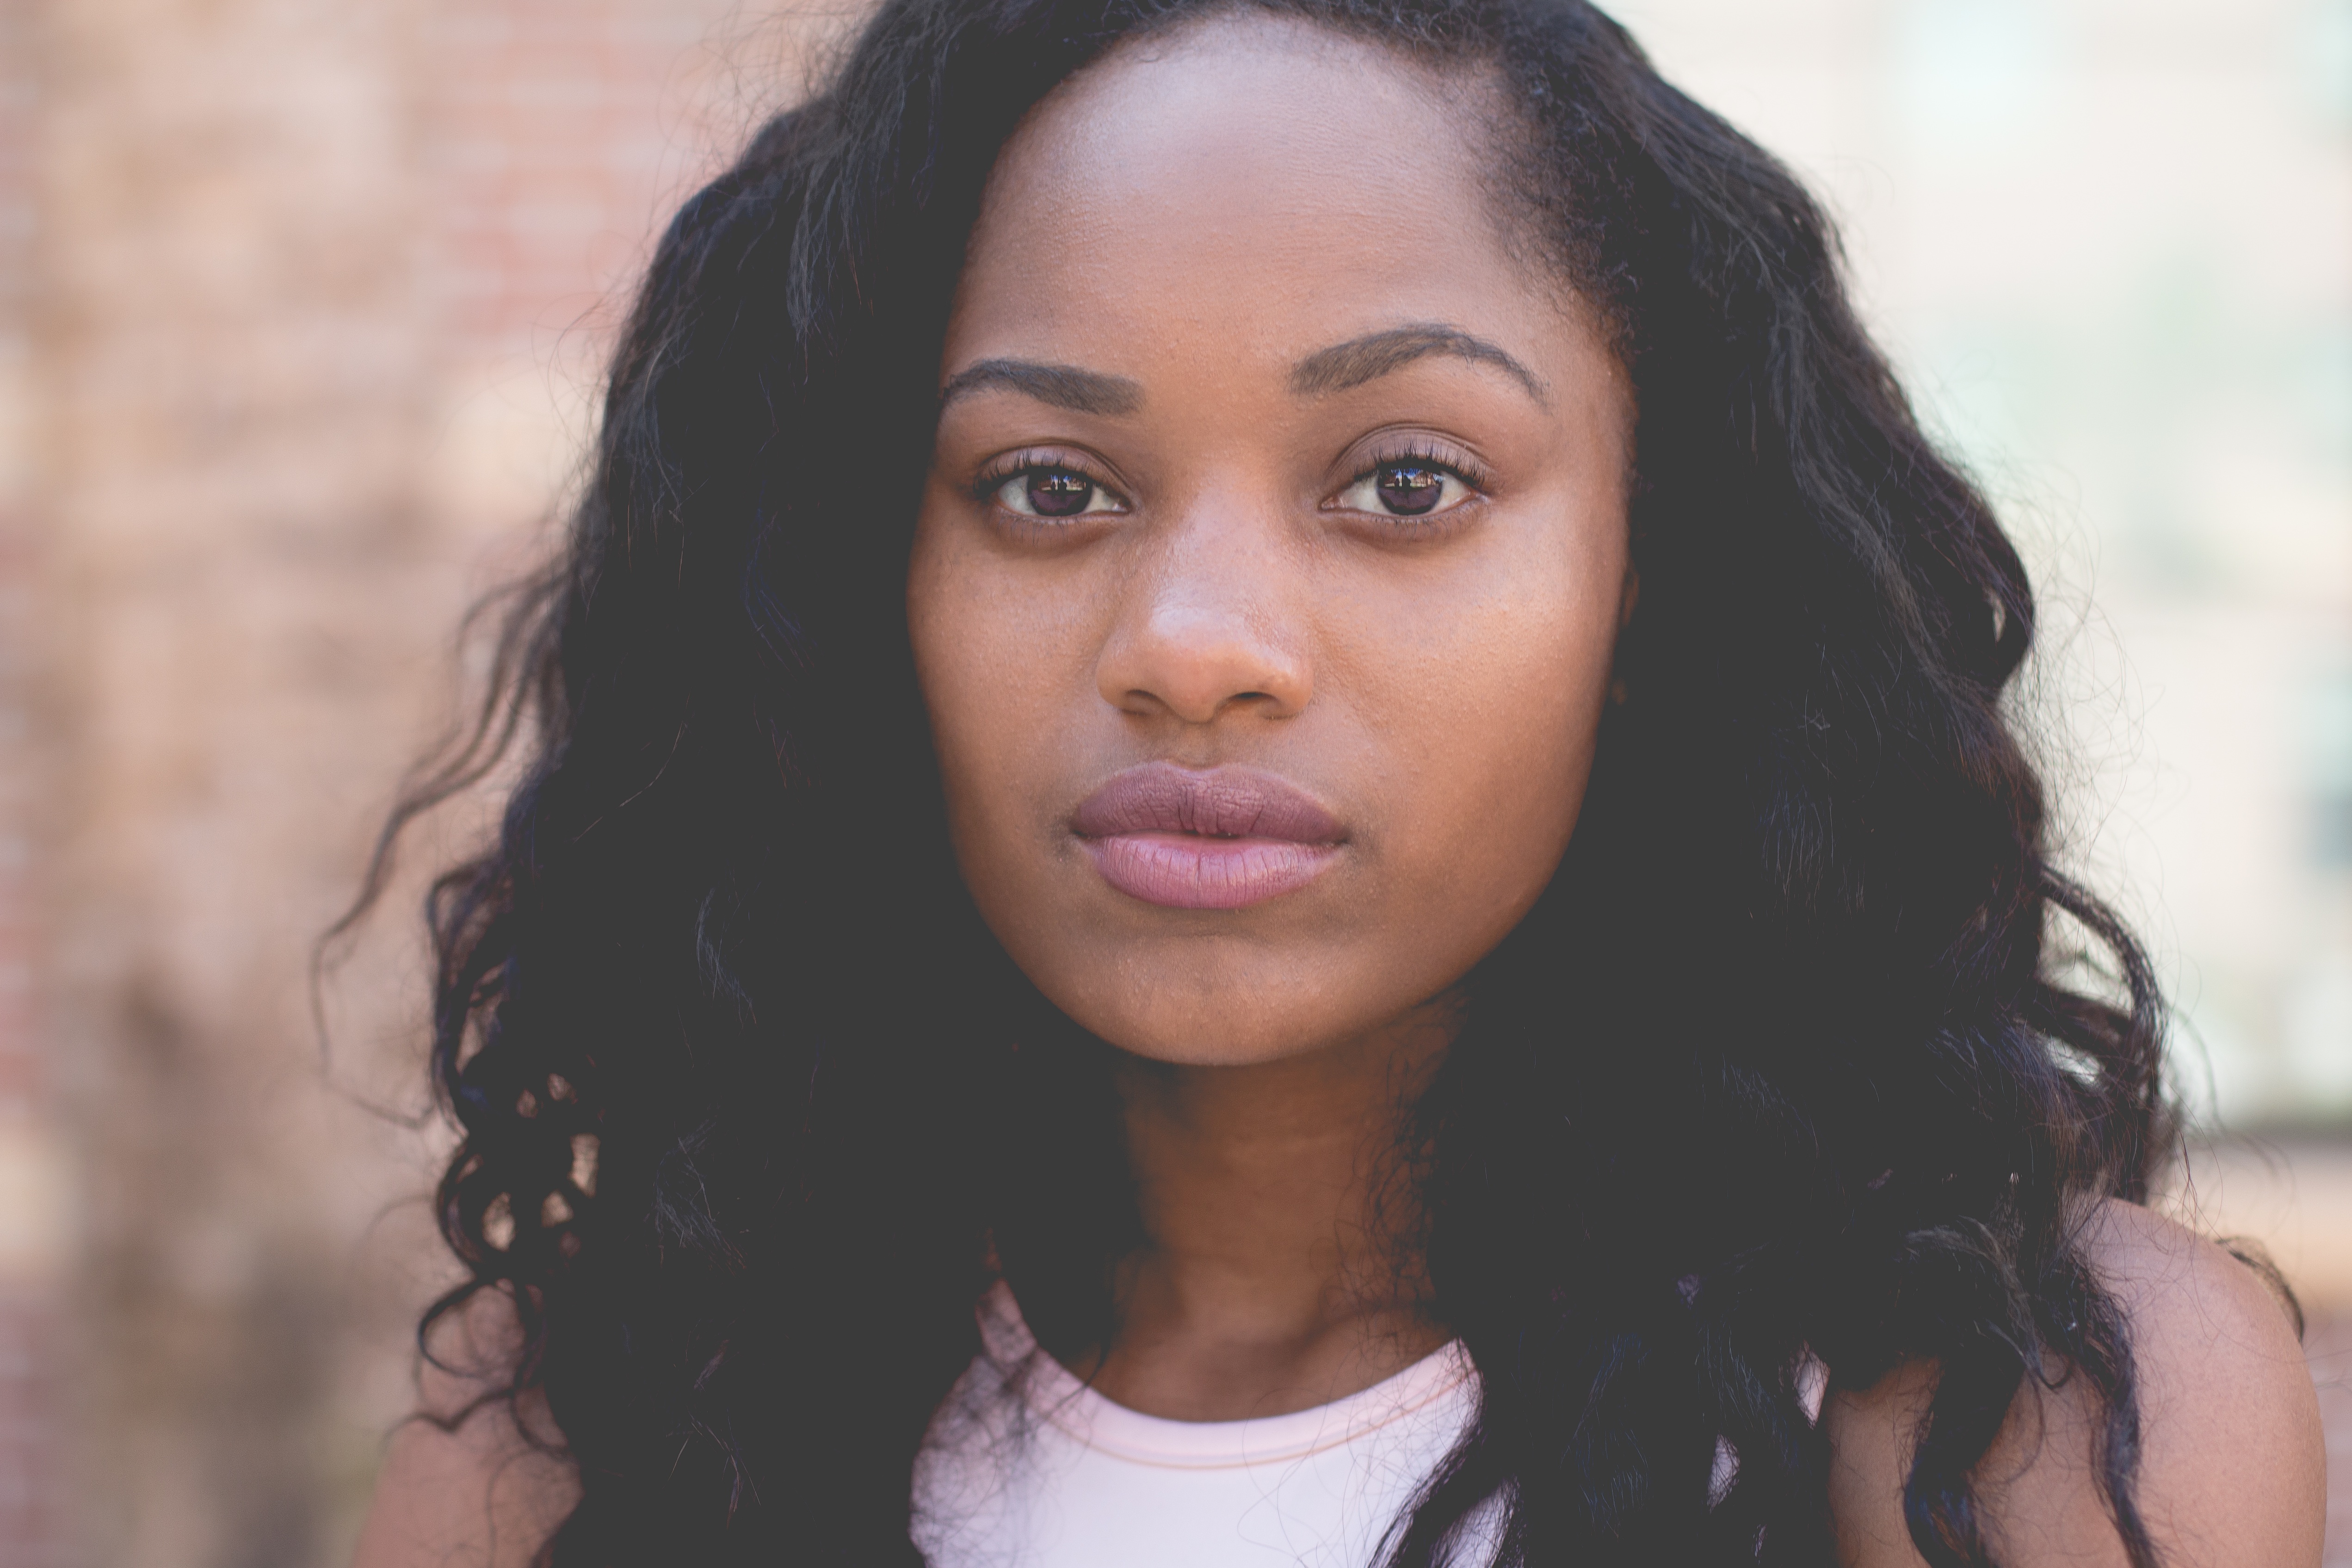
person, girl, woman, hair, photography, trunk, female, singer, portrait, model, lady, facial expression, hairstyle, smile, mouth, long hair, close up, human body, black hair, face, nose, cheek, eye, head, skin, beauty, organ, emotion, abdomen, photo shoot, brown hair, portrait photography